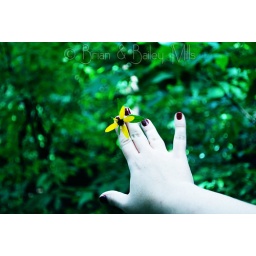
Bailey looking adorable in her pretty green dress